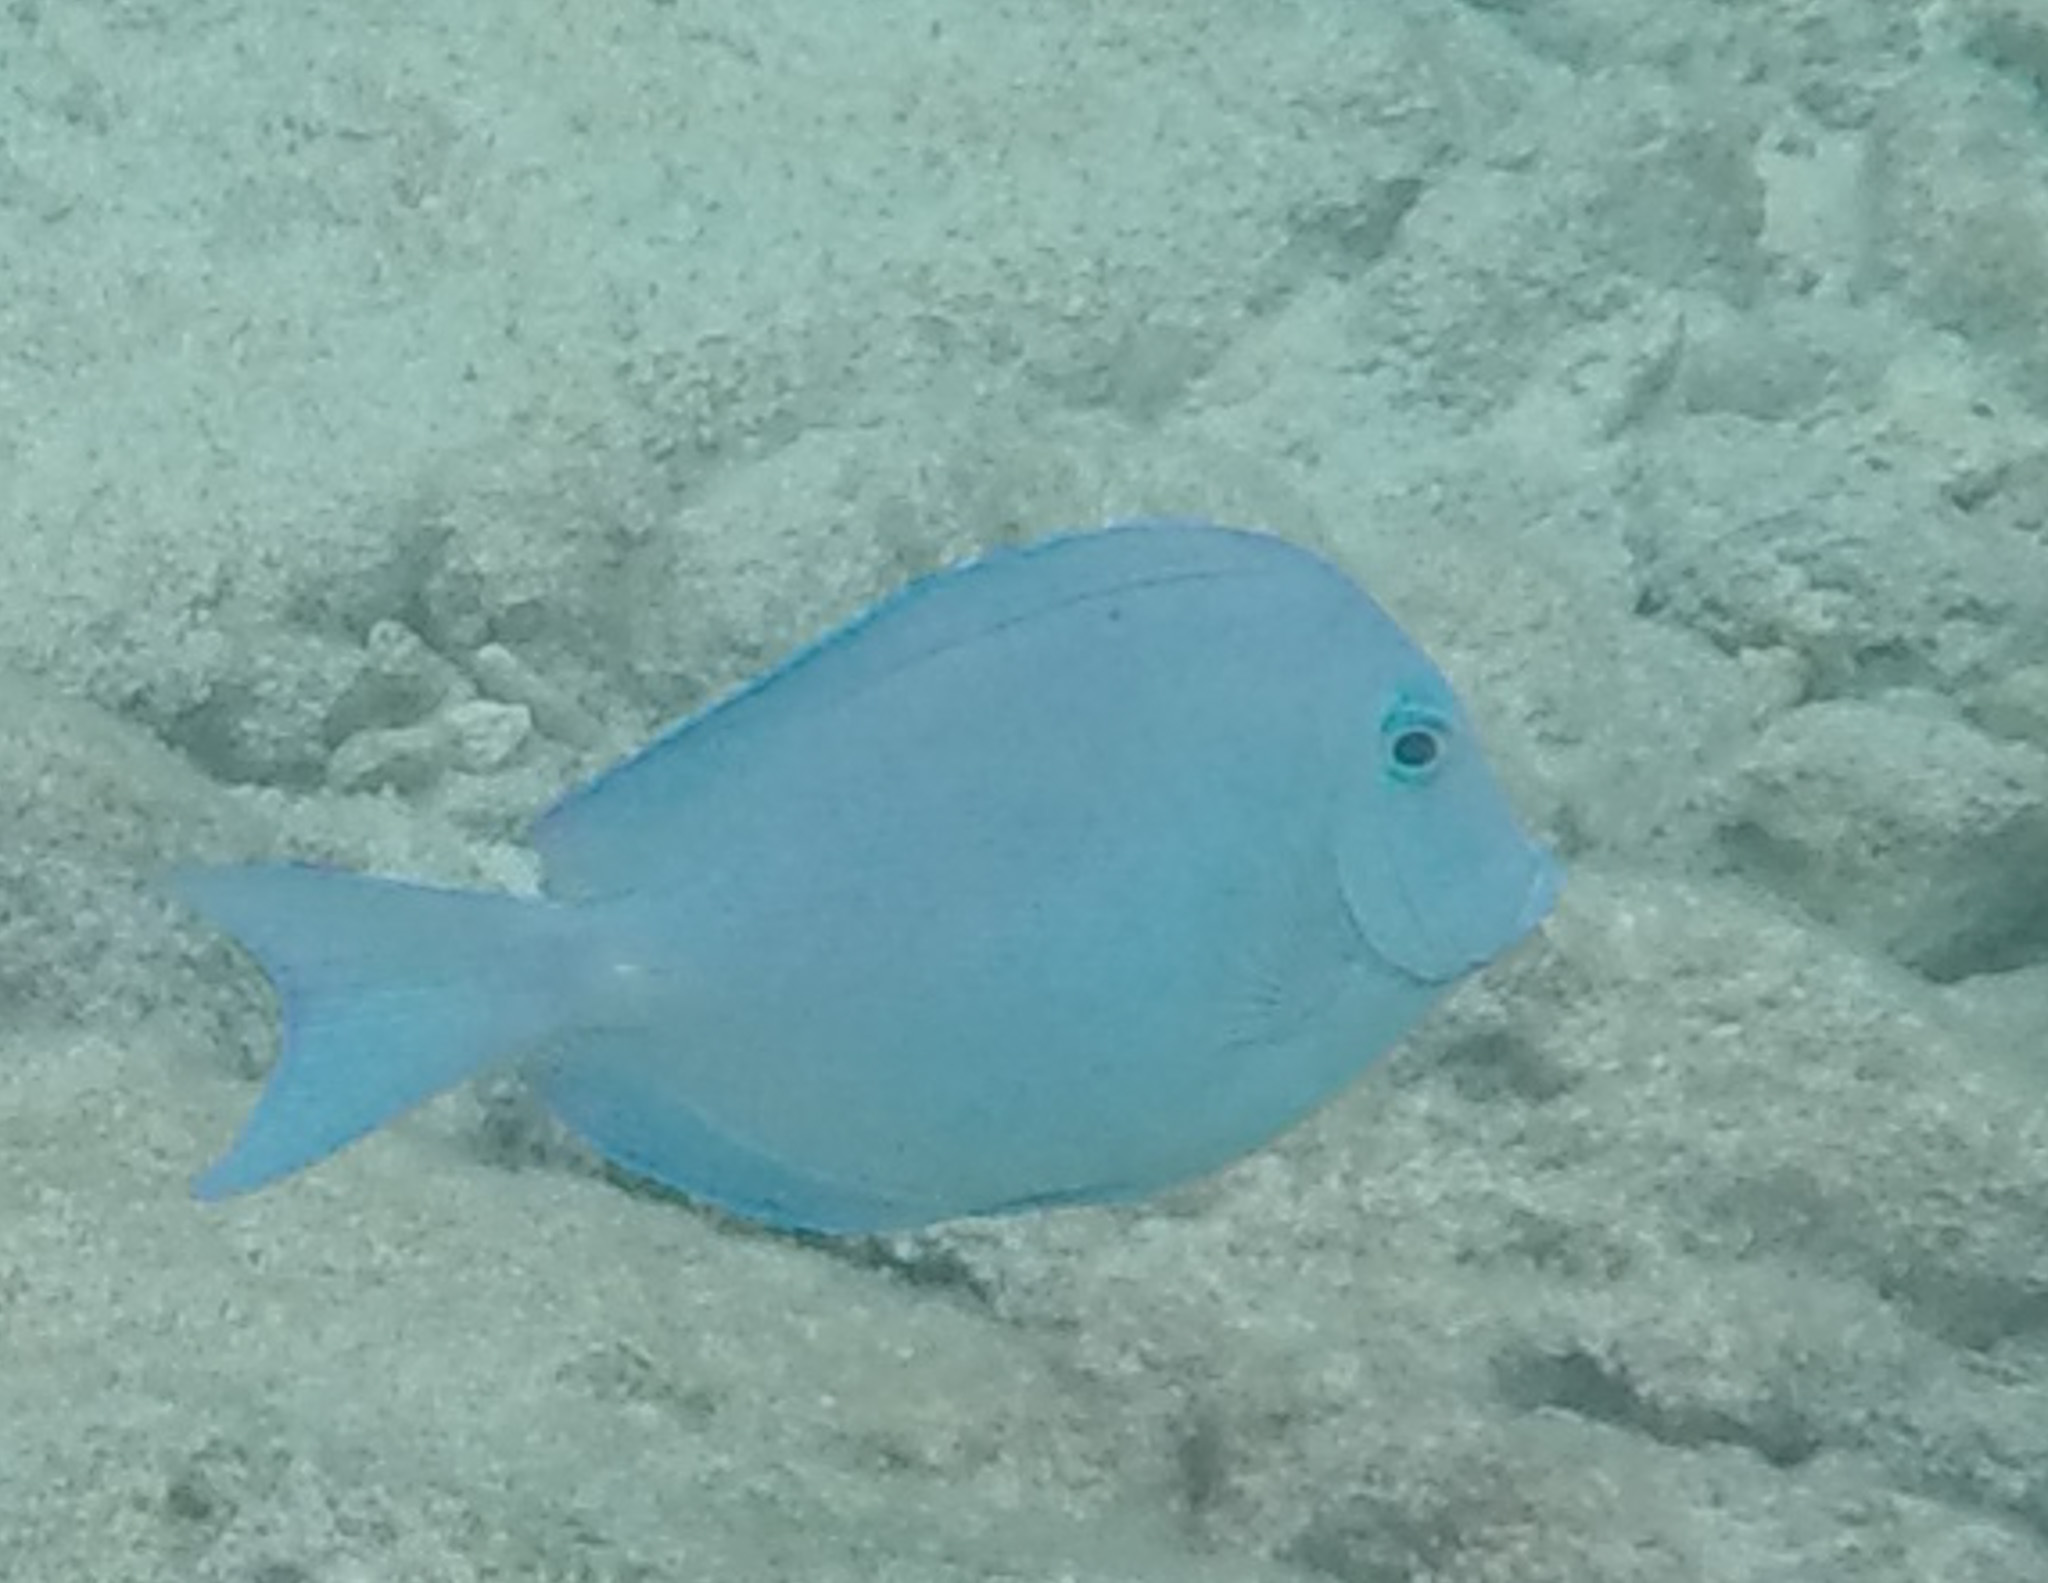
Acanthurus coeruleus (Atlantic Blue Tang)